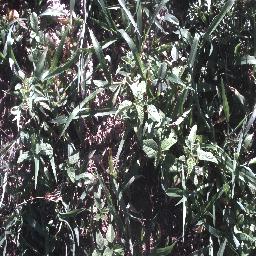
Label: negative